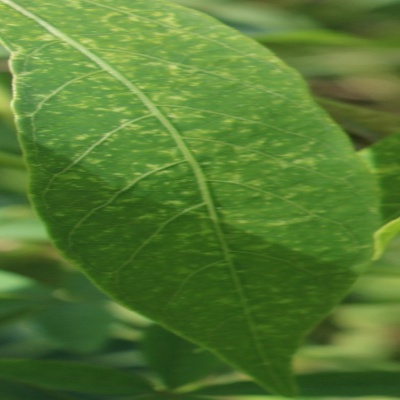
Crop: Cassava
Condition: green mite